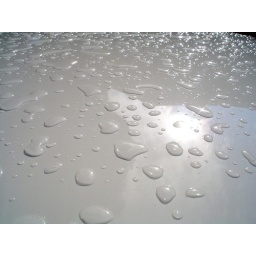
Water drops on roof of car after rain. This photo was published in the Tswane Beeld on 13/06/2007.